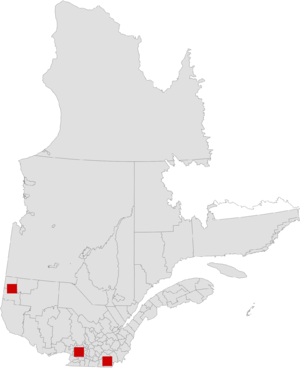
Répartition régionale du membership de la FEUQ
La Fédération étudiante universitaire du Québec était une fédération d'associations étudiantes universitaires au Québec, créée en février 1989. La FEUQ a été dissoute suite à la désaffiliation de la FAECUM en mars 2015.